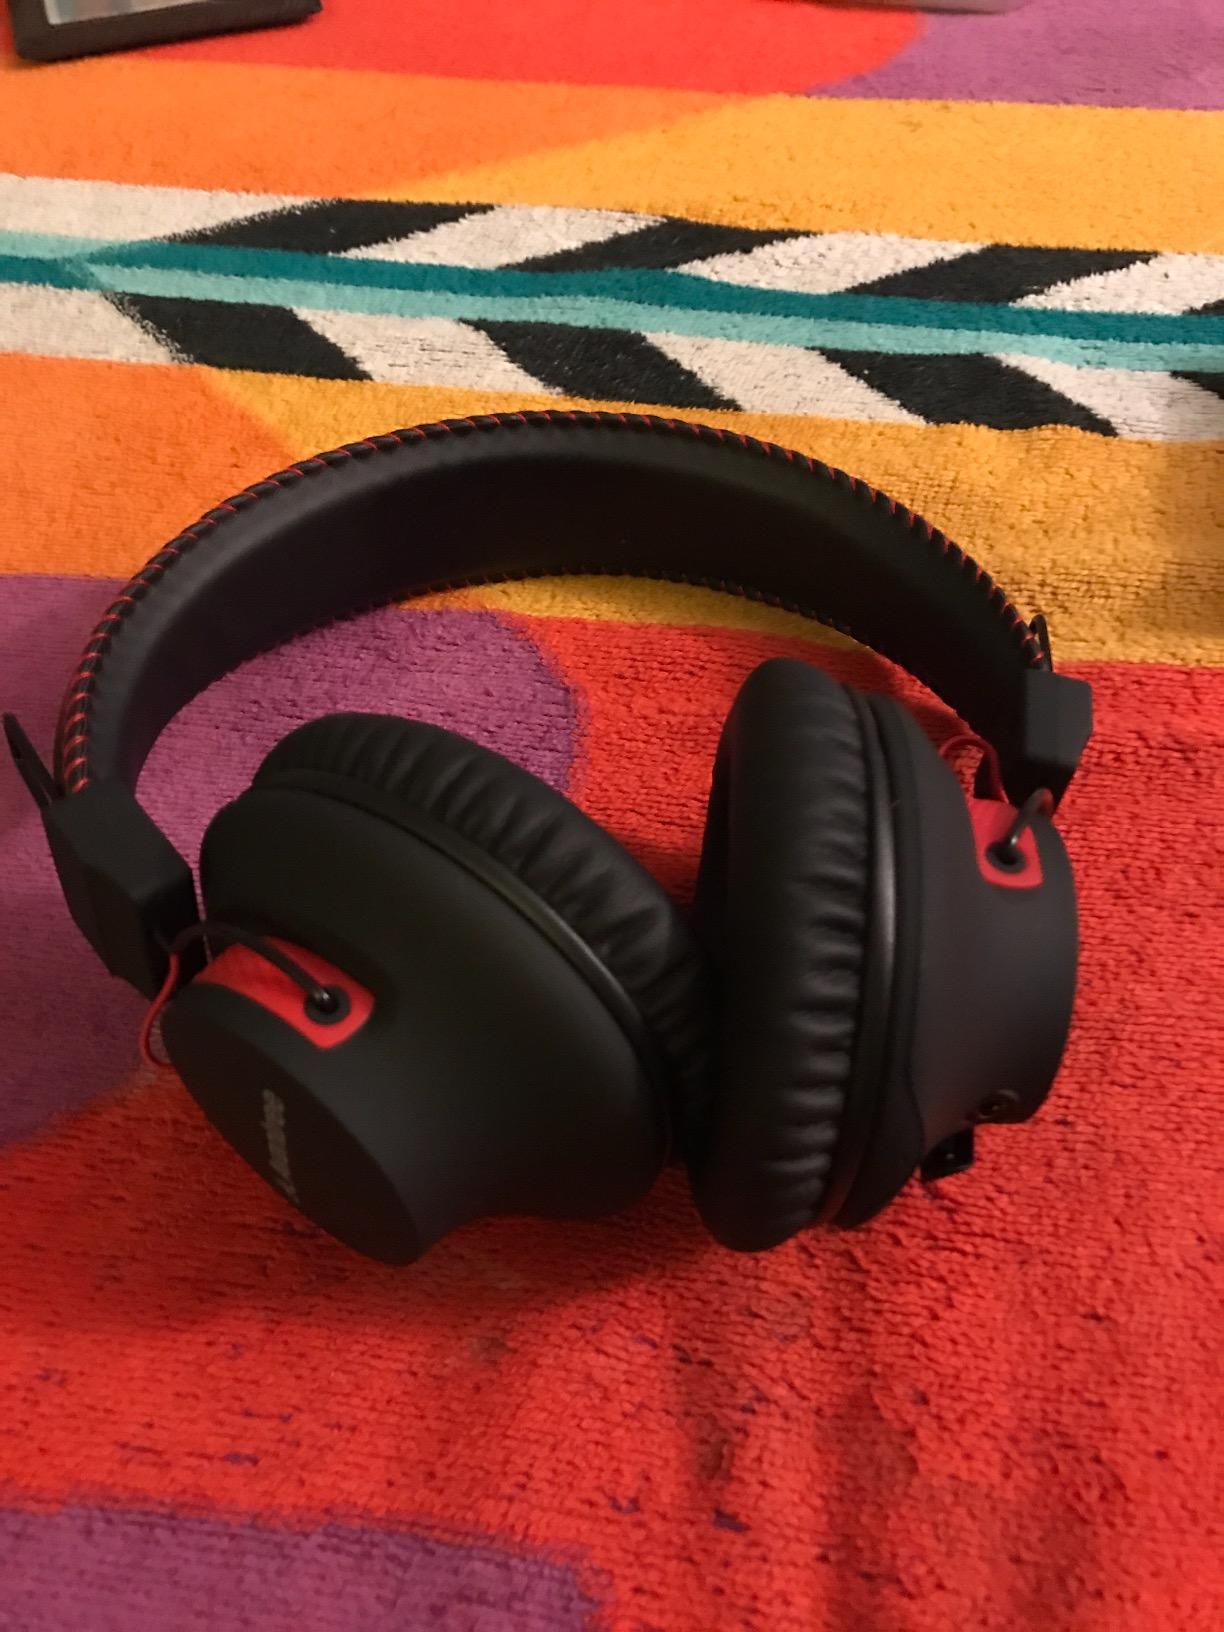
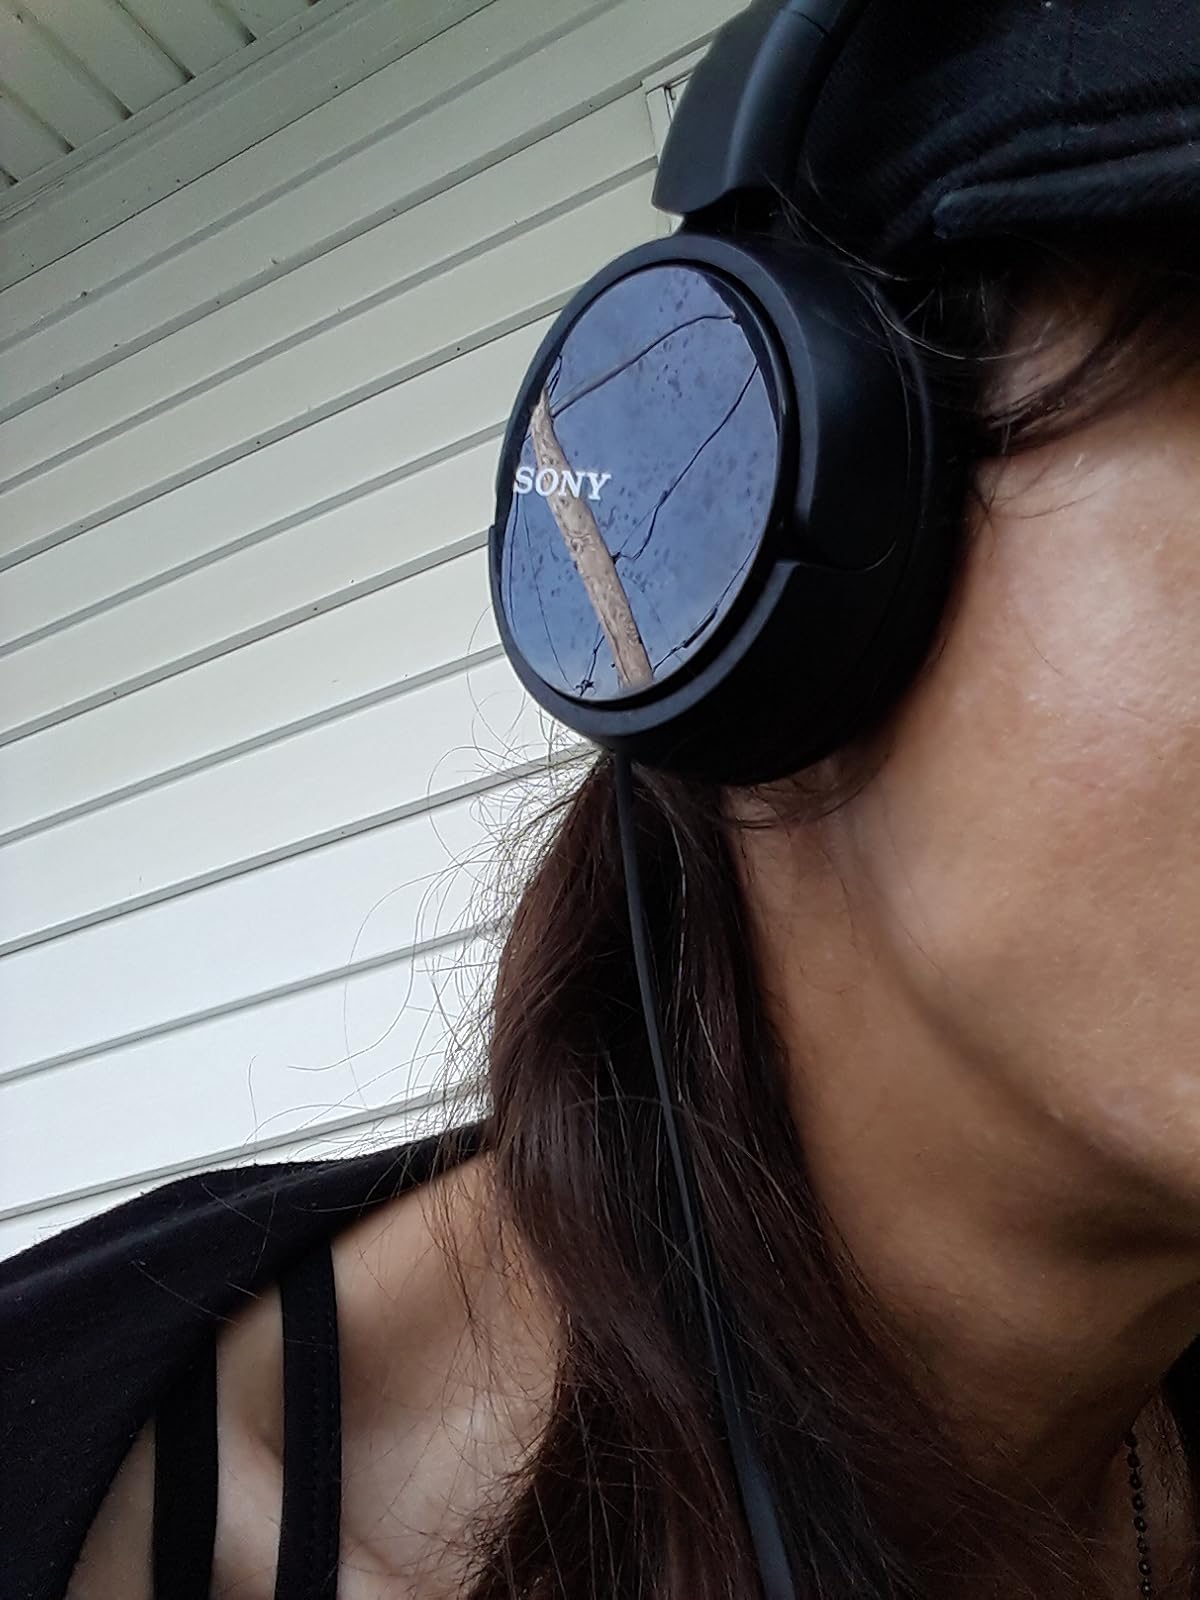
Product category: headphones
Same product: no